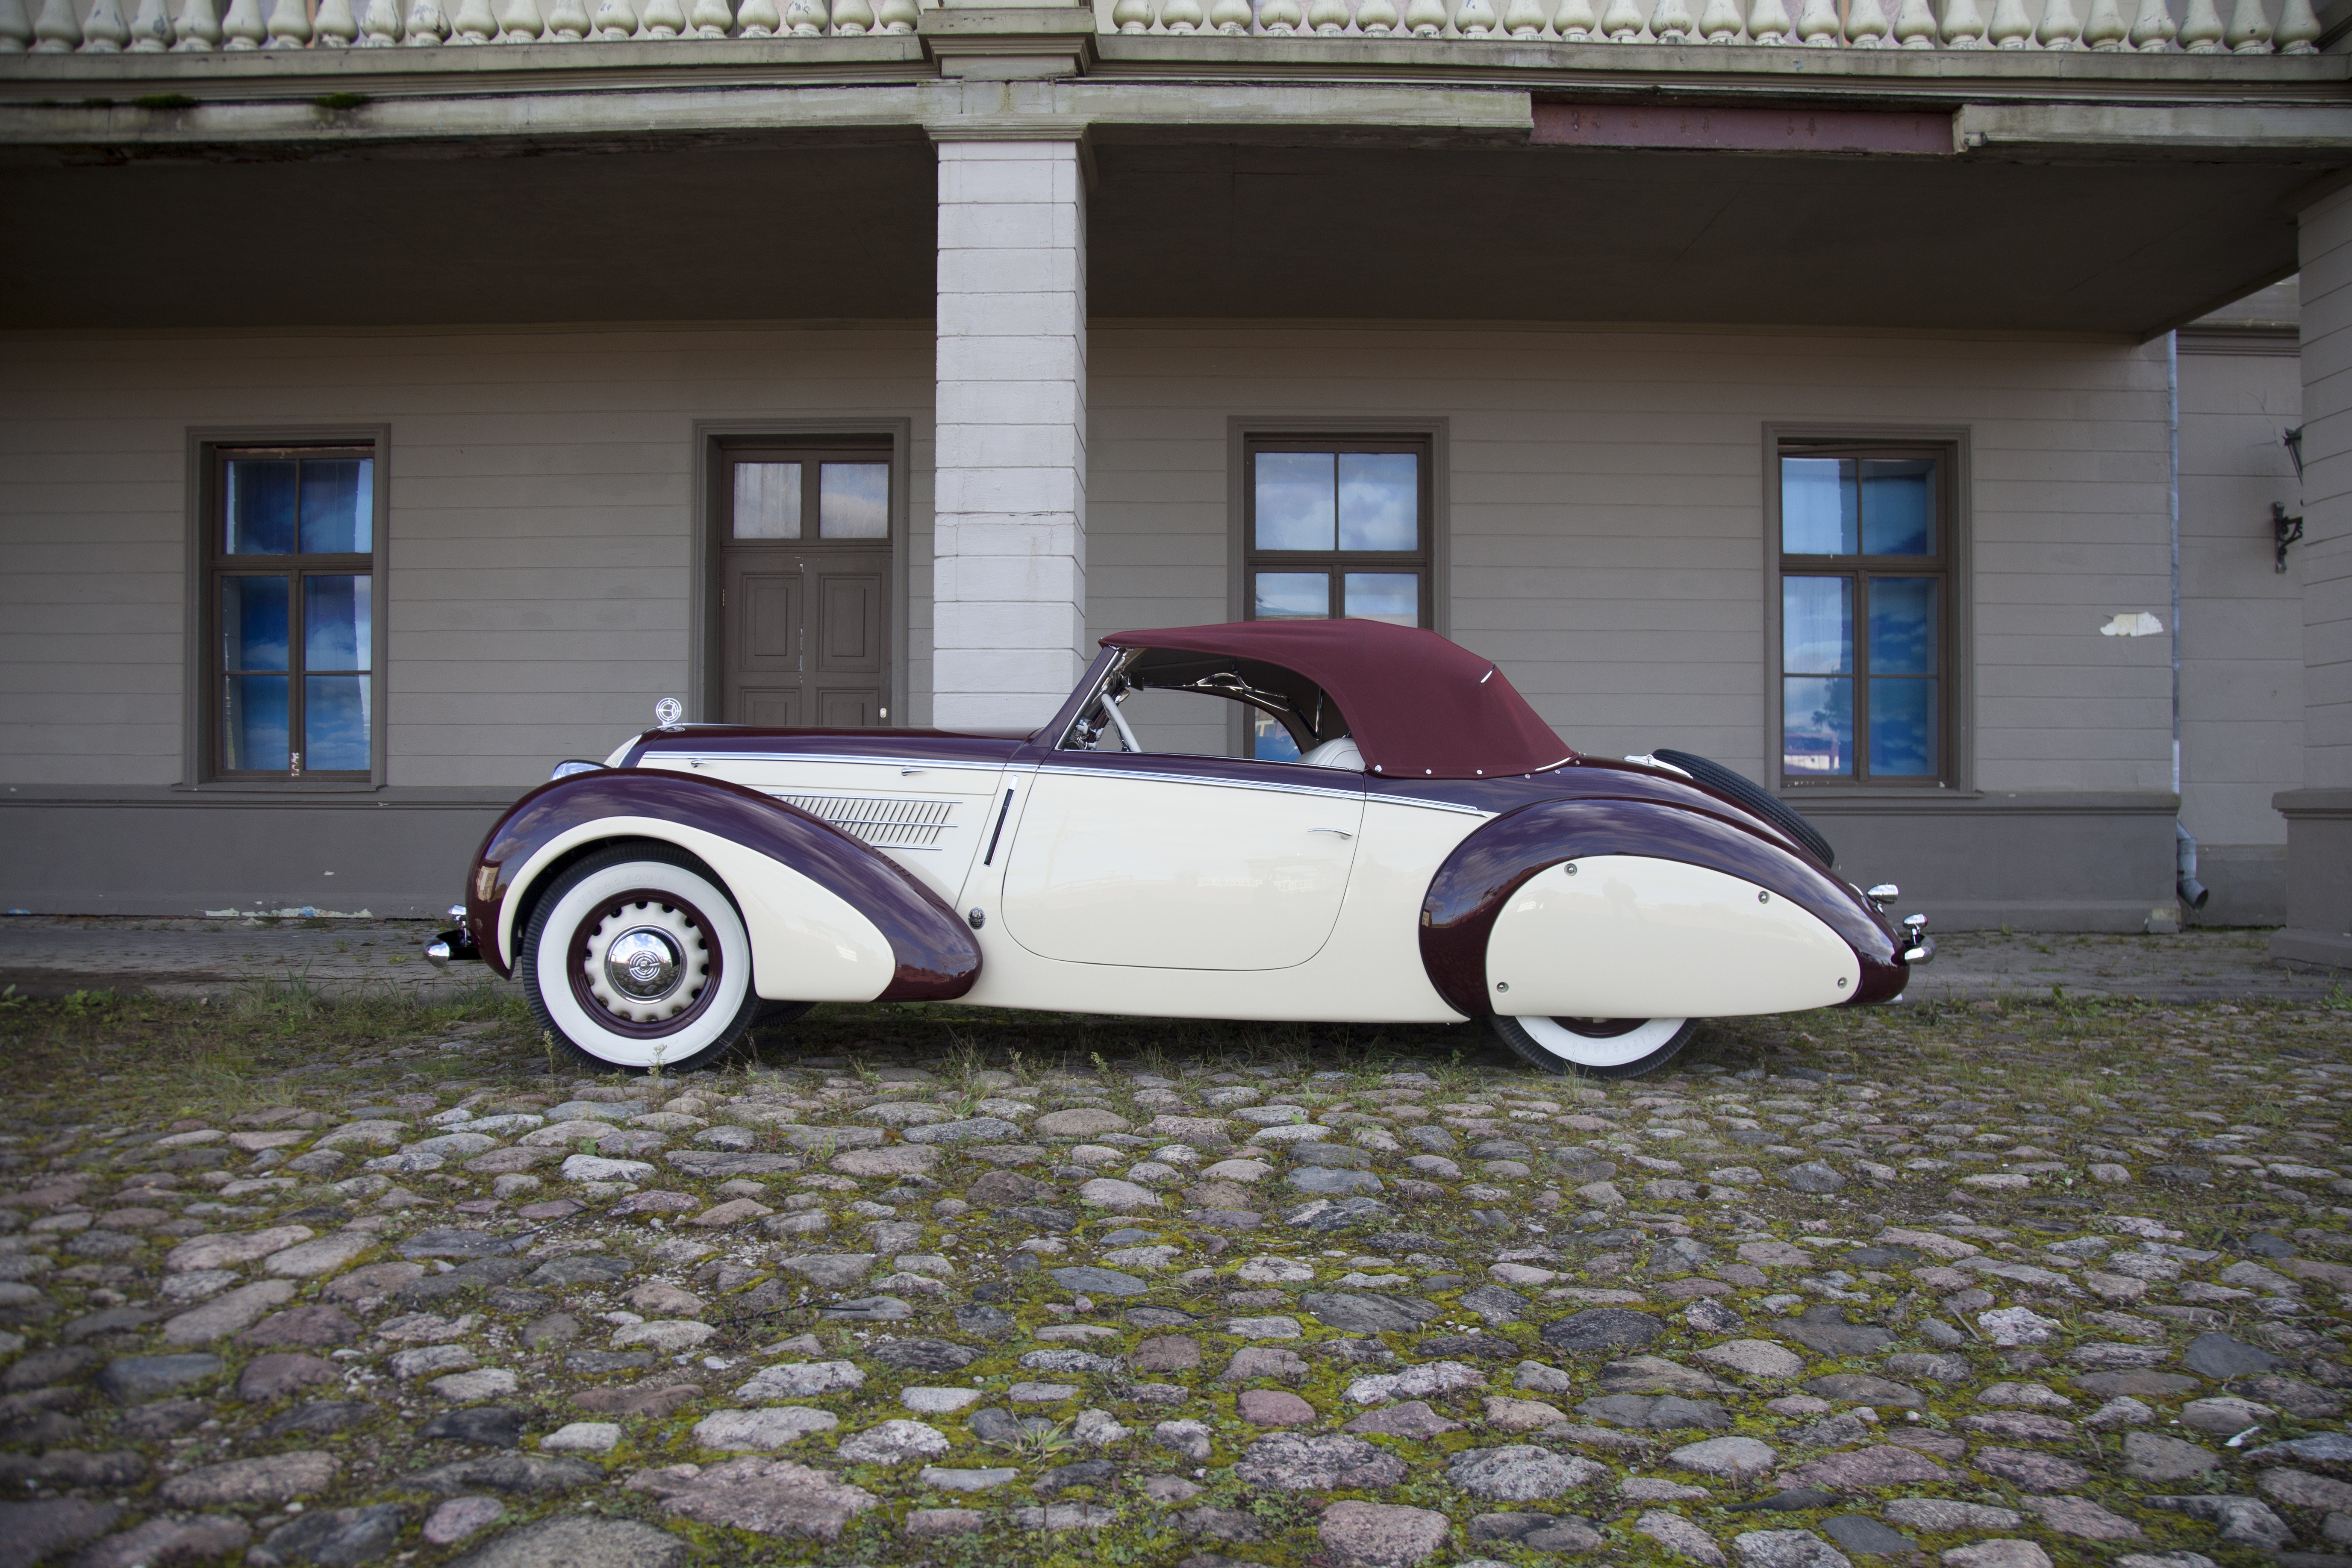
sport, car, wheel, vehicle, auto, historic, old car, sports car, motor vehicle, vintage car, race car, the elegance, antique car, the vehicle, exclusive, land vehicle, steyr, automobile make, automotive design, luxury vehicle